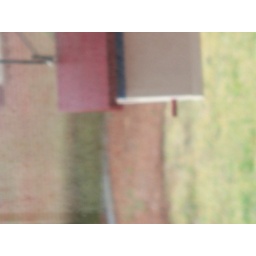
flowers around the house and Myranda's Prom Outfit 4-3-4--09 008